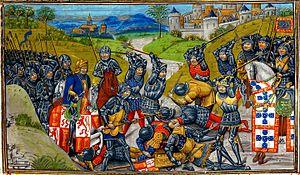
La crise de 1383-1385, commencée avec la mort du roi Ferdinand Iᵉʳ de Portugal, oppose les partisans de son éventuelsuccesseur nominal, Jean Iᵉʳ de Castille, lequel néanmoins et illégitimement veut être pleinement souverain, à un demi-frère du roi Ferdinand, Jean, grand-maître de l'ordre d'Aviz. Ce qui ressemble bien à une crise dynastique, opposant deux candidats de la même famille, ou encore à une révolte portugaise contre l'annexion du royaume par la Castille, cache en réalité un conflit entre deux conceptions de la politique à suivre : la première, favorable à l'aristocratie foncière, la seconde à la bourgeoisie liée au commerce maritime alors en pleine expansion. C'est pourquoi on a pu parler d'une véritable révolte bourgeoise dont la victoire, après la bataille d'Aljubarrota, annonce la période des grandes découvertes lancées par la dynastie d'Aviz.
Les arts martiaux portugais englobent l'ensemble des sports de combat conçus et pratiqués au Portugal, fondés sur des règles sportives et un code moral spécifiques.
Don Nuno Álvares Pereira, également connu sous le nom de Saint Connétable, de bienheureux Nuno de Sainte Marie, et aujourd'hui Saint Nuno de Sainte Marie, ou tout simplement Nuno Alvares était un noble portugais et connétable du Portugal au XIVᵉ siècle qui a joué un rôle clé dans la crise portugaise de 1383-1385, durant laquelle le Portugal a préservé son indépendance face à la Castille. Nuno Alvares Pereira est également 2ᵉ connétable de Portugal, 38ᵉ Mordomo-Mor du Royaume, 7ᵉ duc de Barcelos, 3ᵉ comte d'Ourem et 2ᵉ comte de Arraiolos.
Le jogo do pau, jeu du bâton, bâton portugais ou escrime lusitanienne, est un art martial portugais et galicien qui se pratique avec un bâton, le pau. Pratiqué au moins depuis la fin du Moyen Âge au Portugal, il a vraisemblablement des origines rurales et populaires anciennes. Il est sans doute actuellement l'art martial portugais ayant le plus de visibilité internationale.
L'histoire du Portugal au sens strict ne commence qu'au XIIᵉ siècle avec la naissance des premiers états portugais : les comtés de Portucale et de Coimbra au temps d'Henri de Bourgogne, mais au sens large, elle comprend le passé de l'actuel territoire portugais et de l'Ouest de la péninsule Ibérique depuis la préhistoire. Si les fortes identités culturelles des Basques méridionaux, de la majeure partie des Catalans et des Galiciens ne les ont pas empêchés de rejoindre le royaume de Castille pour former l'Espagne moderne, le Sud-Ouest de la péninsule ibérique en revanche, a formé une autre unité politique, délimitée par la plus ancienne frontière d'Europe. La vocation maritime du pays portugais s'est affirmée malgré un littoral peu propice à la grande navigation et une situation géographique qui l'éloigne, encore aujourd'hui, des grands axes européens.
L'alliance anglo-portugaise, ou alliance luso-britannique est une alliance diplomatique et militaire entre le Portugal et l'Angleterre, complétée par une série de traités commerciaux. Inaugurée avec le traité de Londres de 1373, elle est mise en activité à la bataille d'Aljubarrota en 1385 et scellée par le traité de Windsor en 1386. Activée et renforcée au fil des siècles, elle est la plus ancienne alliance diplomatique et militaire encore en vigueur au monde actuellement.